Tea tasting

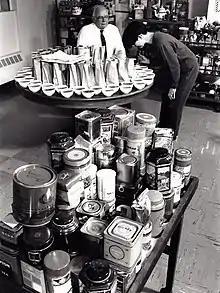
The United States Food and Drug Administration tested tea until 1996.

Tea tasting is the process in which a trained taster determines the quality of a particular tea. Due to climatic conditions, topography, manufacturing process, and different cultivars of the "Camellia sinensis" plant (tea), the final product may have vastly differing flavours and appearance. A trained tester can detect these differences and ascertain the tea's quality prior to sale or possible blending.